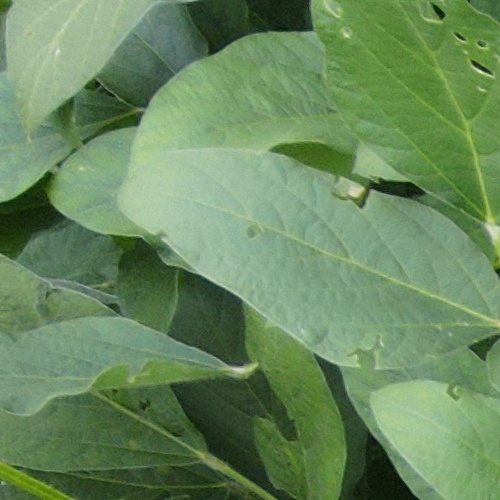
Label: Caterpillar